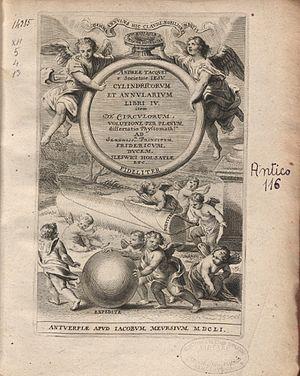
André Tacquet, né le 23 juin 1612 à Anvers et y décédé le 22 décembre 1660 est un prêtre jésuite brabançon et mathématicien de renom.